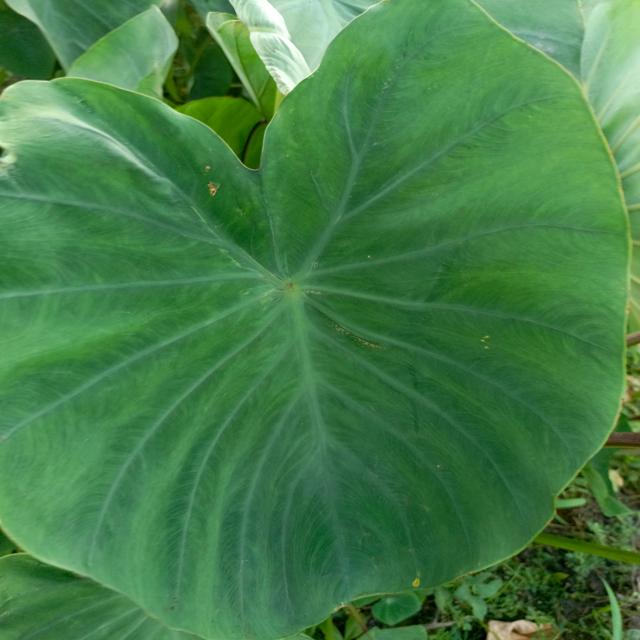
Label: Healthy